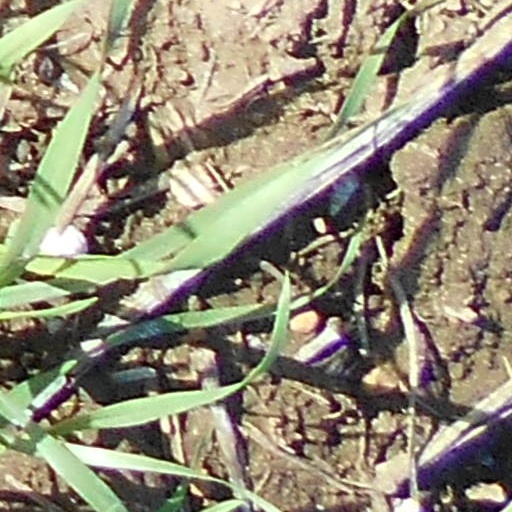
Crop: wheat